Franck Nunataks

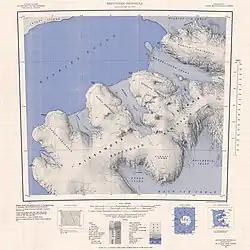
Topographic reconnaissance map of the Beethoven Peninsula area of Alexander Island from in Antarctica including Franck Nunataks

The Franck Nunataks are a scattered group of small rock outcrops, in extent, at the base of the Beethoven Peninsula in the southwest part of Alexander Island, Antarctica. They were first mapped from air photos taken by the Ronne Antarctic Research Expedition, 1947–48, by D. Searle of the Falkland Islands Dependencies Survey in 1960. They were named by the UK Antarctic Place-Names Committee after César Franck, the French composer, 1822–1890.